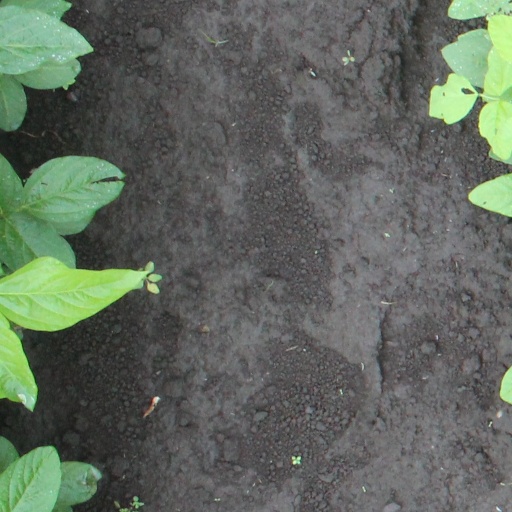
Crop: soybean